Fletton

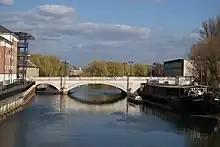
Town Bridge (1934) over the River Nene, traditional boundary between the Soke of Peterborough and Huntingdonshire

The sub-soil is Oxford clay, the character of which led to the establishment of large brickworks which were economical to excavate. The area gave its name to the Fletton Brick Company and to "Fletton Brick" in the 19th century, when a large area of land was sold to investors; this eventually became the London Brick Company, now owned by Forterra plc. The dominance of London Brick in the market during this period gave rise to some of the country's best known landmarks, built using the ubiquitous "Flettons".